Quilting

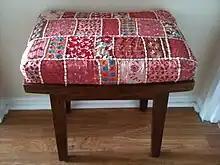
A decorative use of quilting: a stool upholstered with quilted and embroidered fabric from India.

The first nationwide recognition of African-American quilt-making came when the Gee's Bend quilting community of Alabama was celebrated in an exhibition that opened in 2002 and traveled to many museums, including the Smithsonian. Gee's Bend is a small, isolated community of African-Americans in southern Alabama with a quilt-making tradition that goes back several generations and is characterized by pattern improvisation, multiple patterning, bright and contrasting colors, visual motion, and a lack of rules. The contributions made by Harriet Powers and other quilters of Gee's Bend, Alabama have been recognized by the US Postal Service with a series of stamps. Many of the quilters of Gee’s Bend also participated in the Freedom Quilting Bee. A quilting co-op created by some of the African American women of Wilcox County, Alabama.Some of the founding and influential members include Estelle Witherspoon, Willie Abrams, Lucy Mingo, Minder Pettway Coleman, and Aolar Mosely. The "communal" nature of the quilting process (and how it can bring together women of varied races and backgrounds) was honored in the series of stamps. Themes of community and storytelling are common themes in African-American quilts.